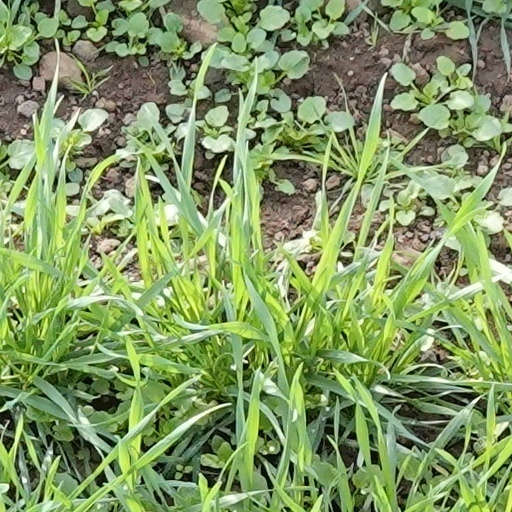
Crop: wheat